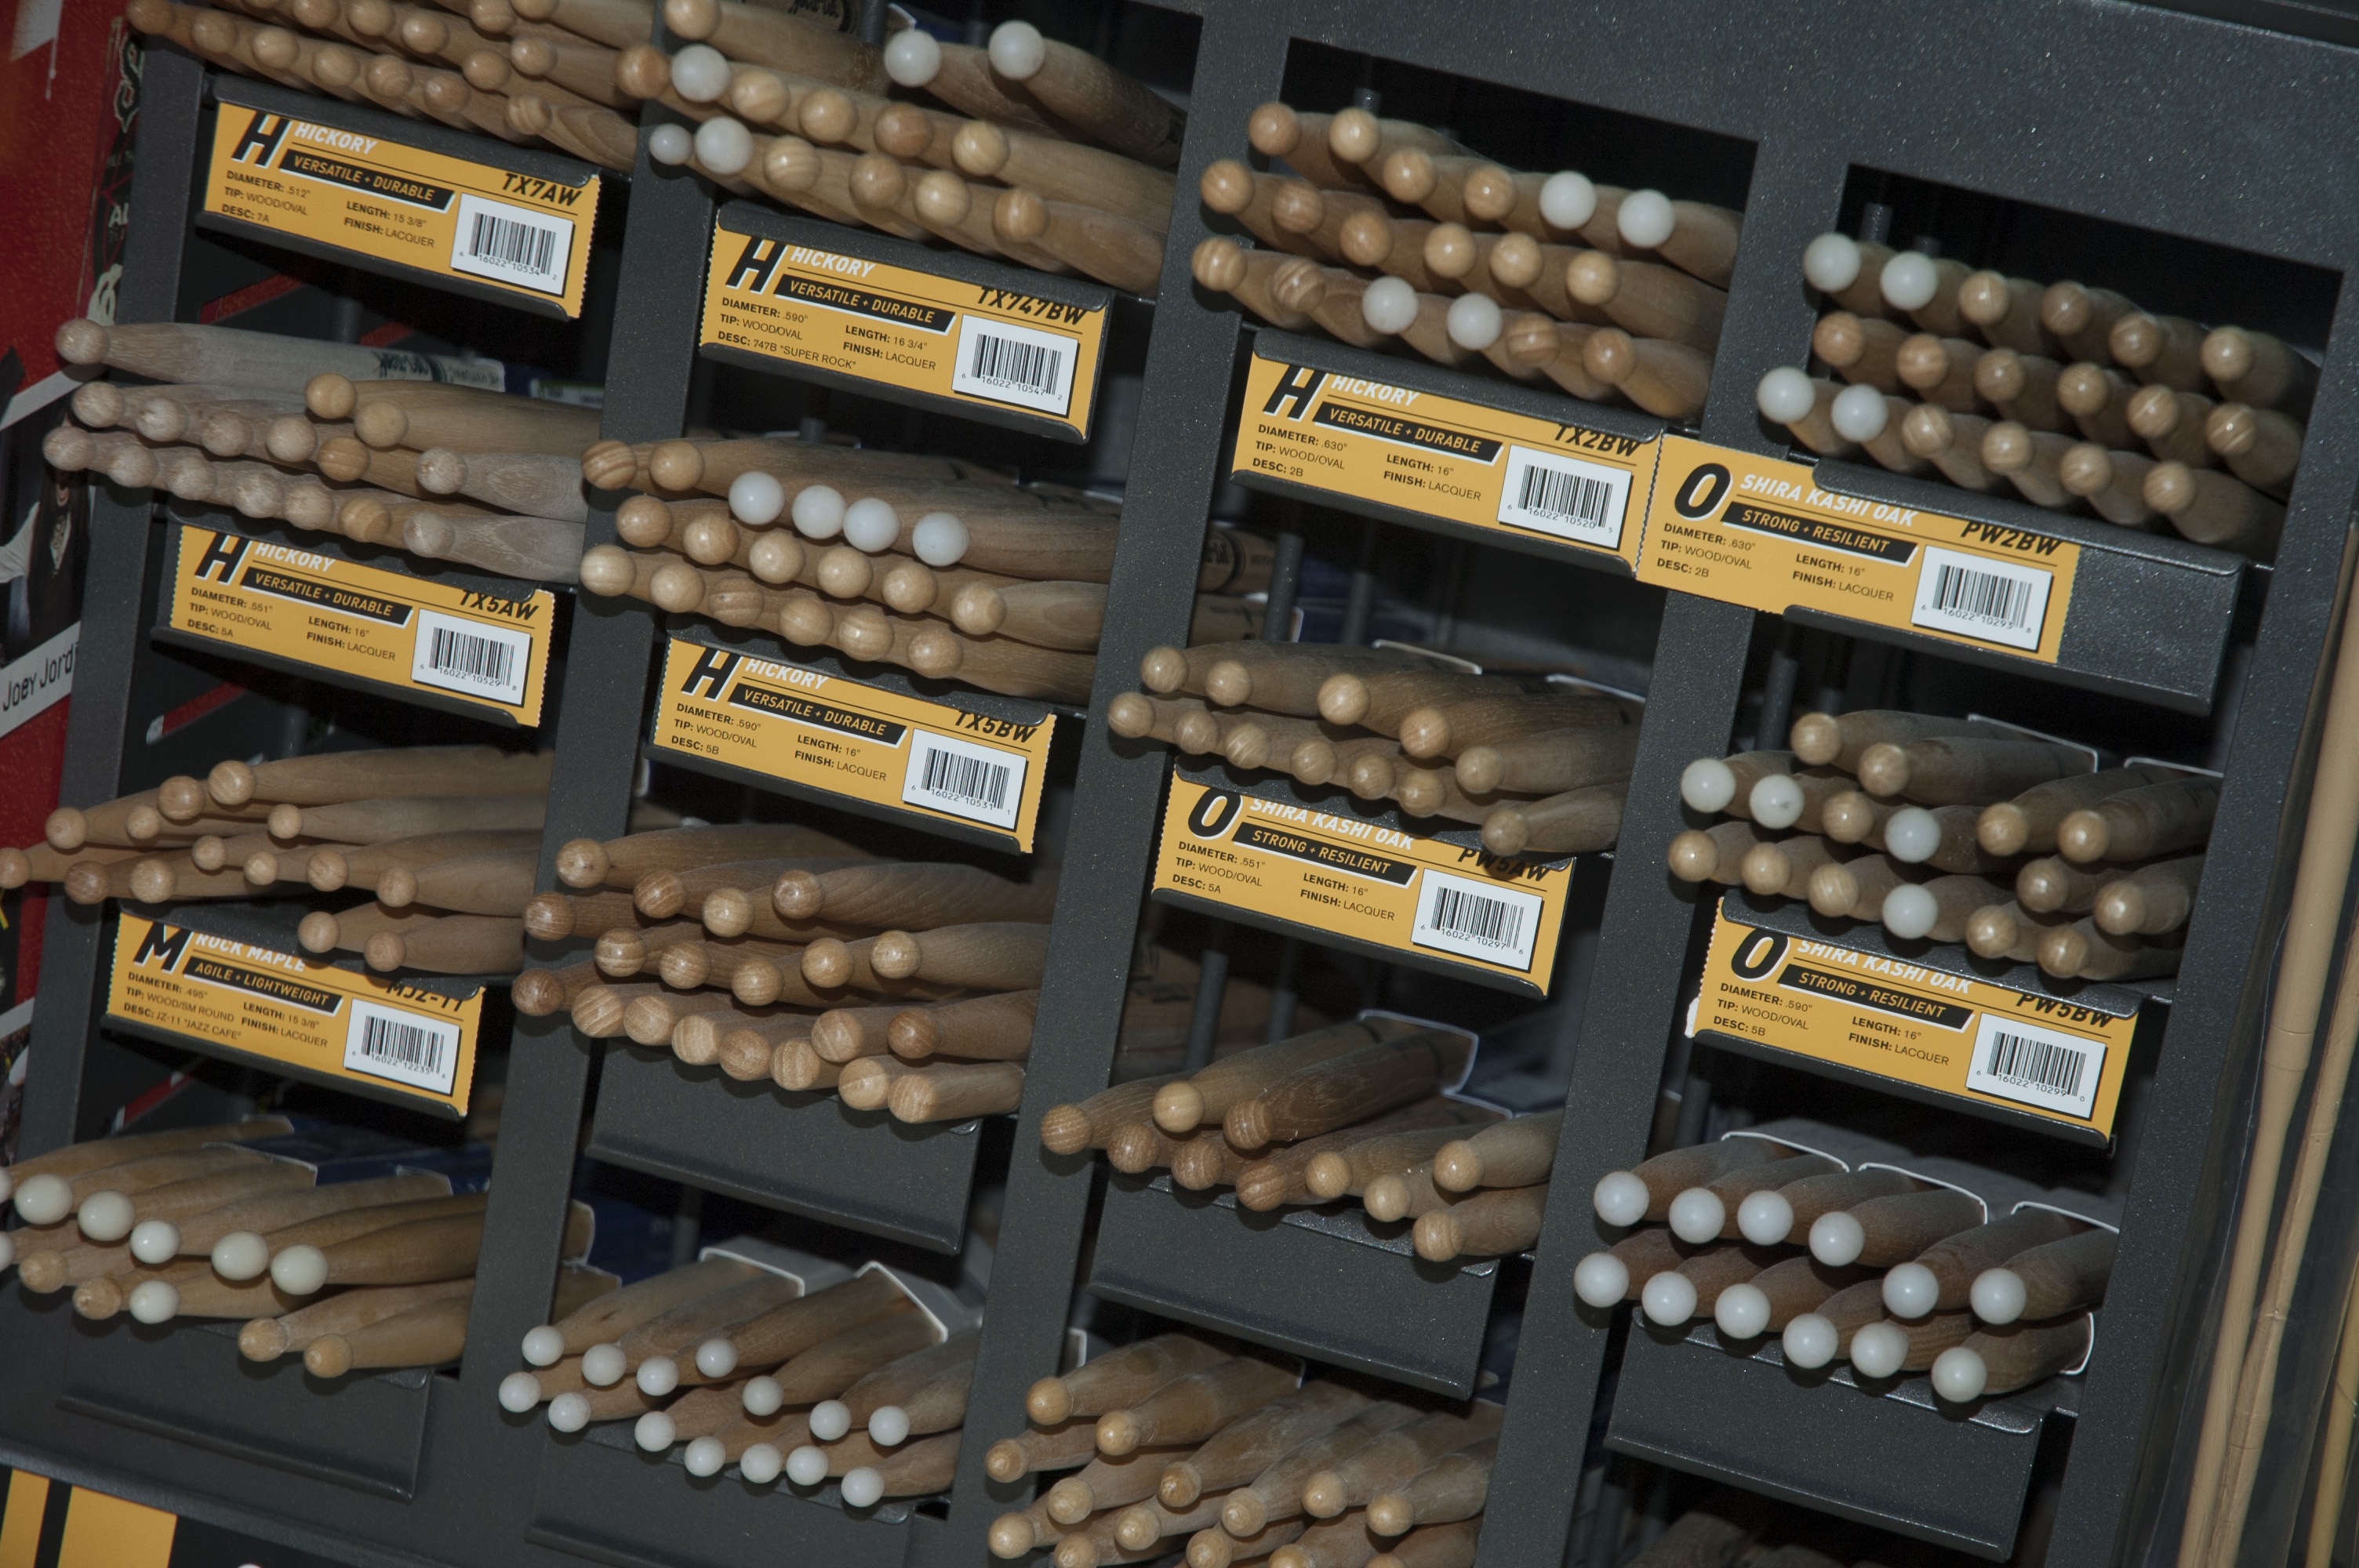
music, toy, battery, drummer, firearm, inventory, drumsticks